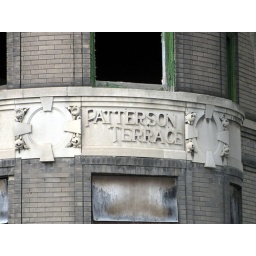
Except for the green window frame there seems to be very little color in this image.